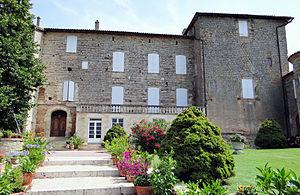
Château de Marsac (Tarn-et-Garonne) - Façade côté village
Marsac est une commune française située dans le département de Tarn-et-Garonne, en région Occitanie.
Le château de Marsac est un château du Sud-Ouest de la France. Il est situé à Marsac, dans le département de Tarn-et-Garonne, à la limite du Gers. Ses façades et toitures sont inscrites au titre de monuments historiques. L'ensemble de l'édifice est classé.